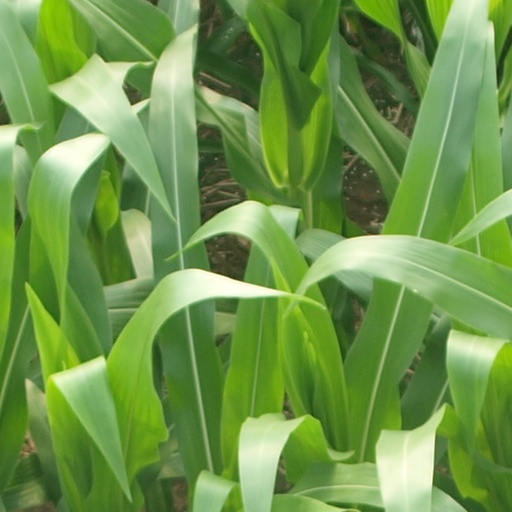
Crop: maize; corn